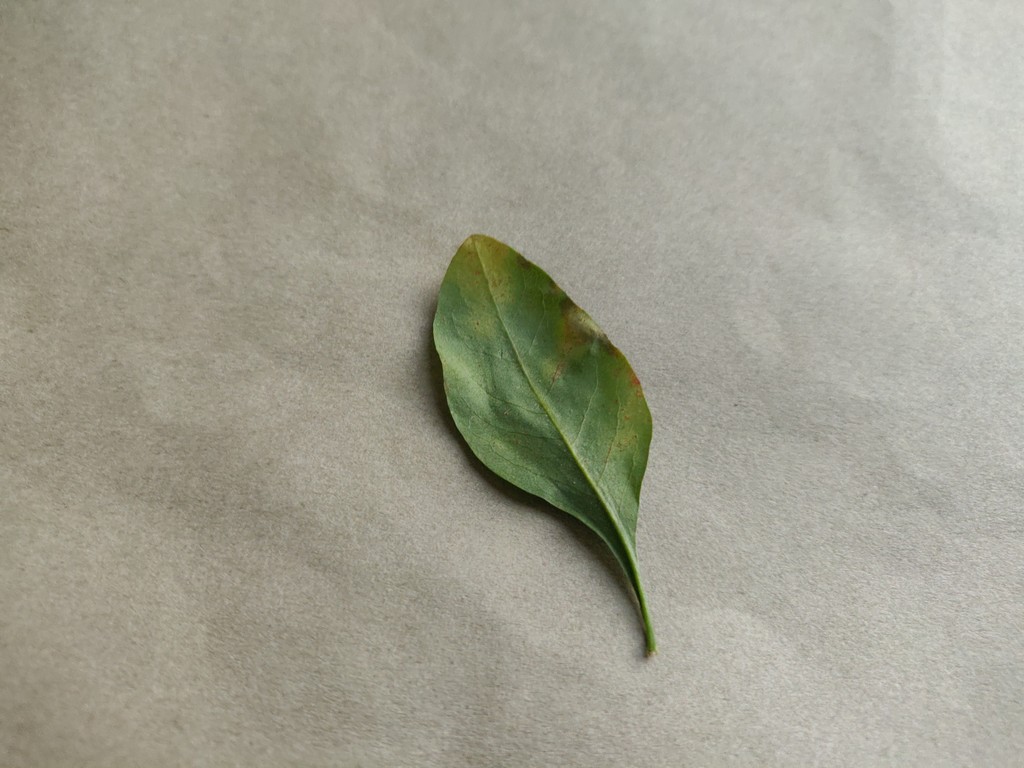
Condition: Unhealthy
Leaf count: single
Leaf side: back